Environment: real
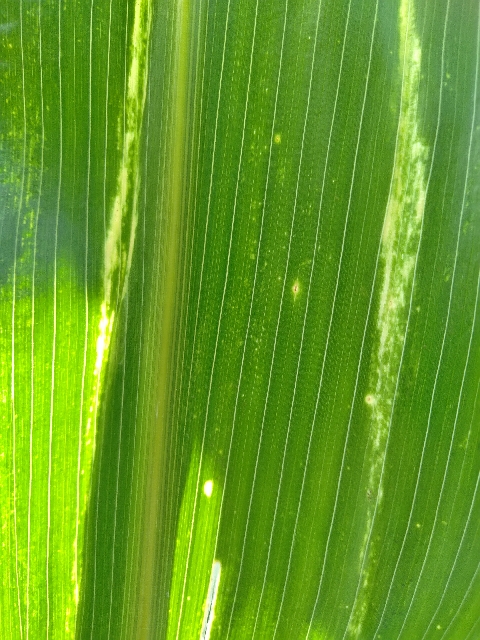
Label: lethal_necrosis